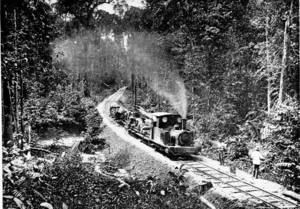
Le Chemin de fer d’État de Sabah est un réseau ferroviaire situé dans l'île de Bornéo dans l’État du Sabah en Malaisie orientale. La ligne est créée en 1898 pour répondre aux besoins de transport des récoltes de tabac et de caoutchouc situées à l'intérieur des terres. En 2017 la ligne unique longue de 134 km continue de fonctionner en transportant du fret et des voyageurs.